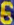
Number: 6